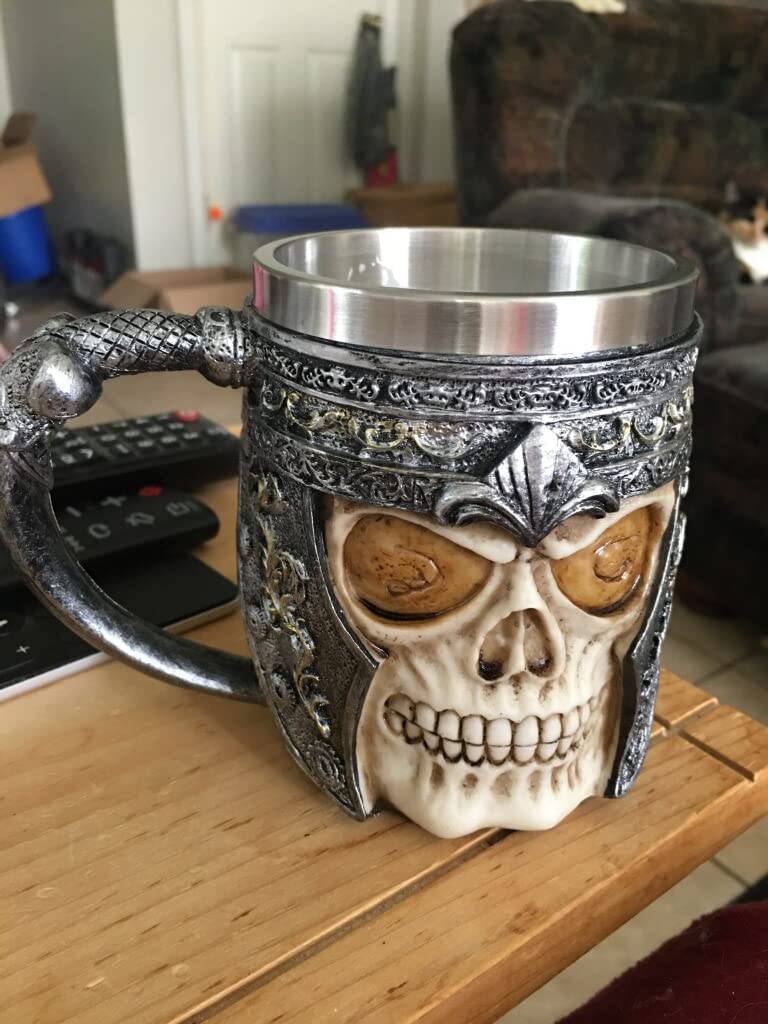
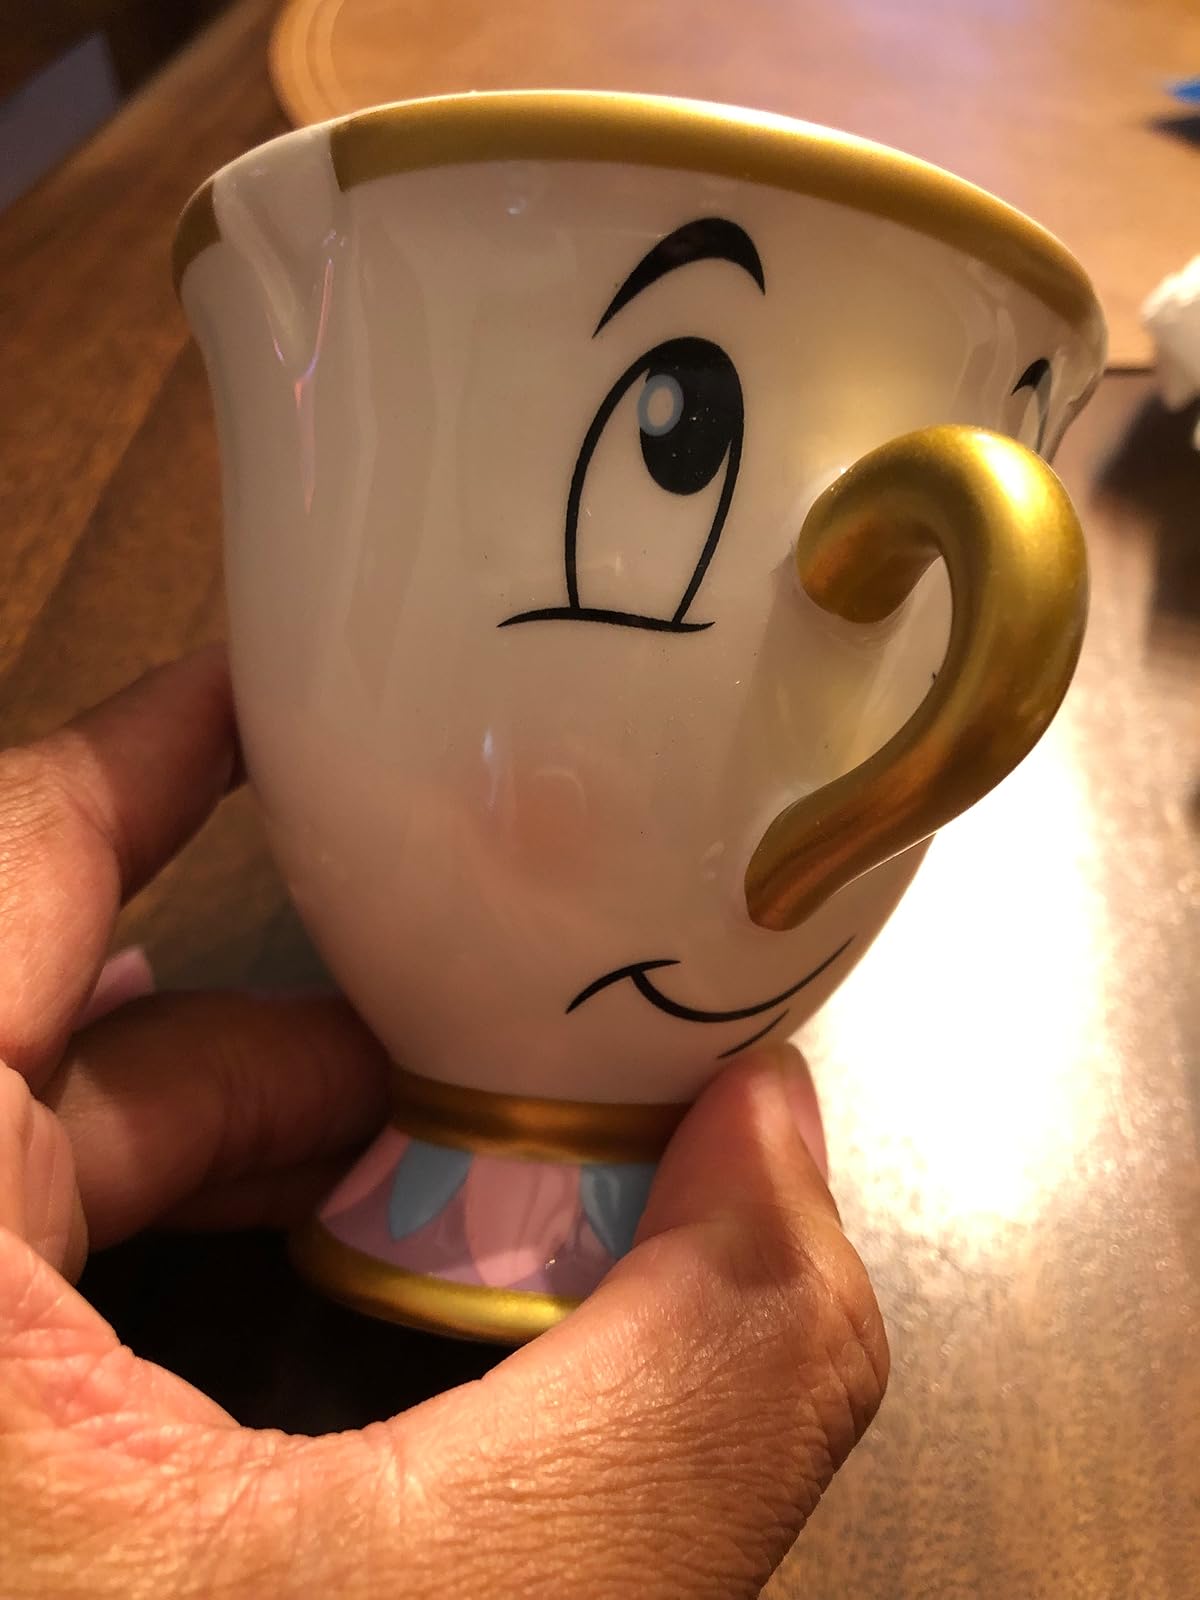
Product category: items_mug
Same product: no